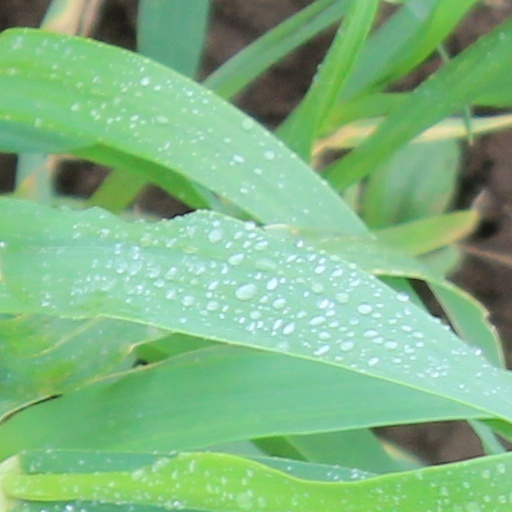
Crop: wheat